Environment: real
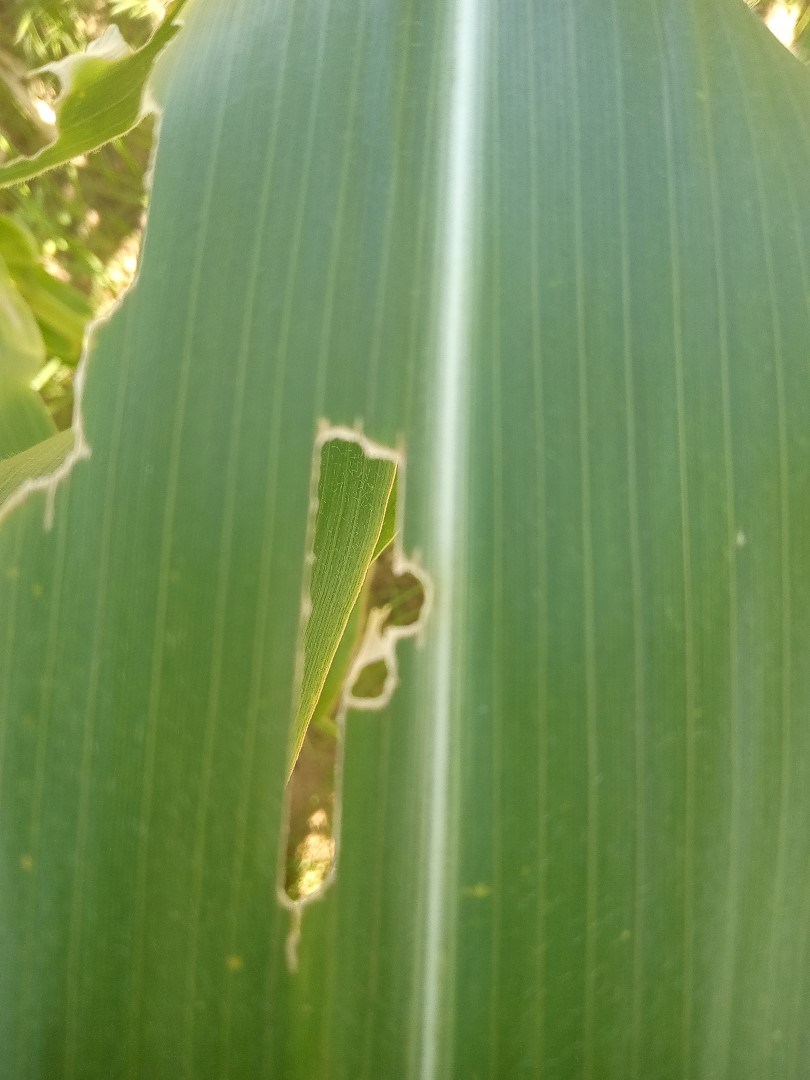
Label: fall_armyworm